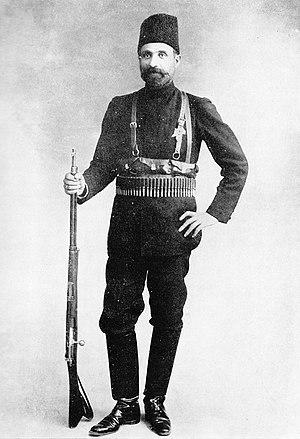
Yeprem Khan Davidian, également nommé Yefrem Khan ou Éphraïm Khan, né en 1868 à Barsoum dans le gouvernement d'Elisavetpol et mort le 19 mai 1912, est un révolutionnaire arménien et nationaliste iranien qui constitue une figure importante de l'histoire des Arméniens de Perse au tournant du siècle.